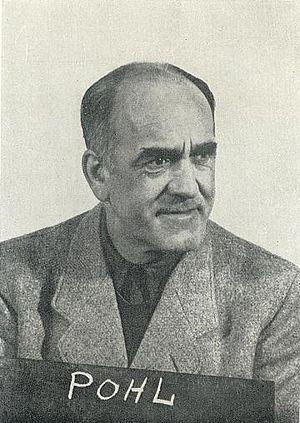
Oswald Pohl était un officier nazi et un Obergruppenführer SS. En tant que directeur de l'Office central SS pour l'économie et l'administration, il organisa l'exploitation des biens des déportés dans les camps de concentration.